Franz Kuhn von Kuhnenfeld

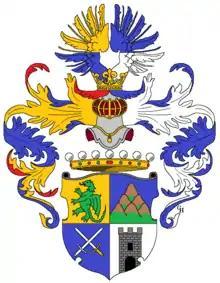
Baronial arms of Kuhn von Kuhnenfeld, granted in 1852.

Kuhn was born 15 July 1817 in Proßnitz, Moravia, Austrian Empire (now Prostějov in the Czech Republic), the son of Major Franz von Kuhn (1772–1842), who had been ennobled in 1823, and the farmer's daughter Johanna Schwab (1787–1856). He graduated with distinction from the Theresian Military Academy in Wiener Neustadt and entered military service in 1837. He served on the quartermaster general staff as a Major during the wars of 1848 and 1849 in Italy and Hungary. Subsequently, Kuhn was chief of the general staff of the 11th army corps in Hungary for several years. In 1852 he was granted baronial status and married Rosa von Thuren. He was promoted to Oberstleutnant (lieutenant colonel) in 1853. In 1856, Kuhn became professor of military strategy at the military academy in Vienna. He participated in the Second Italian War of Independence in 1859, as chief of general staff to Field Marshal Ferenc Gyulay, On 29 October 1863, he was promoted to the rank of Major General.